Daniel Nordmark

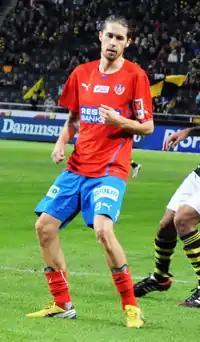
Nordmark with Helsingborgs IF

Karl Daniel Nordmark (born 4 January 1988) is a Swedish former professional footballer who played as a midfielder.